2021 Henan floods

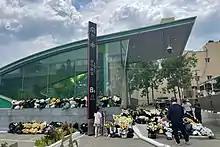
Mourning for the victims in the flood at Shakoulu Station, Line 5

Chinese Premier Li Keqiang called for all-out efforts during rescue and relief operations and stressed that ensuring people's lives and safety is a top priority. Local authorities were tasked with improving the province's flood controls and emergency preparedness. A number of politicians in China and abroad expressed condolences for the loss of life.